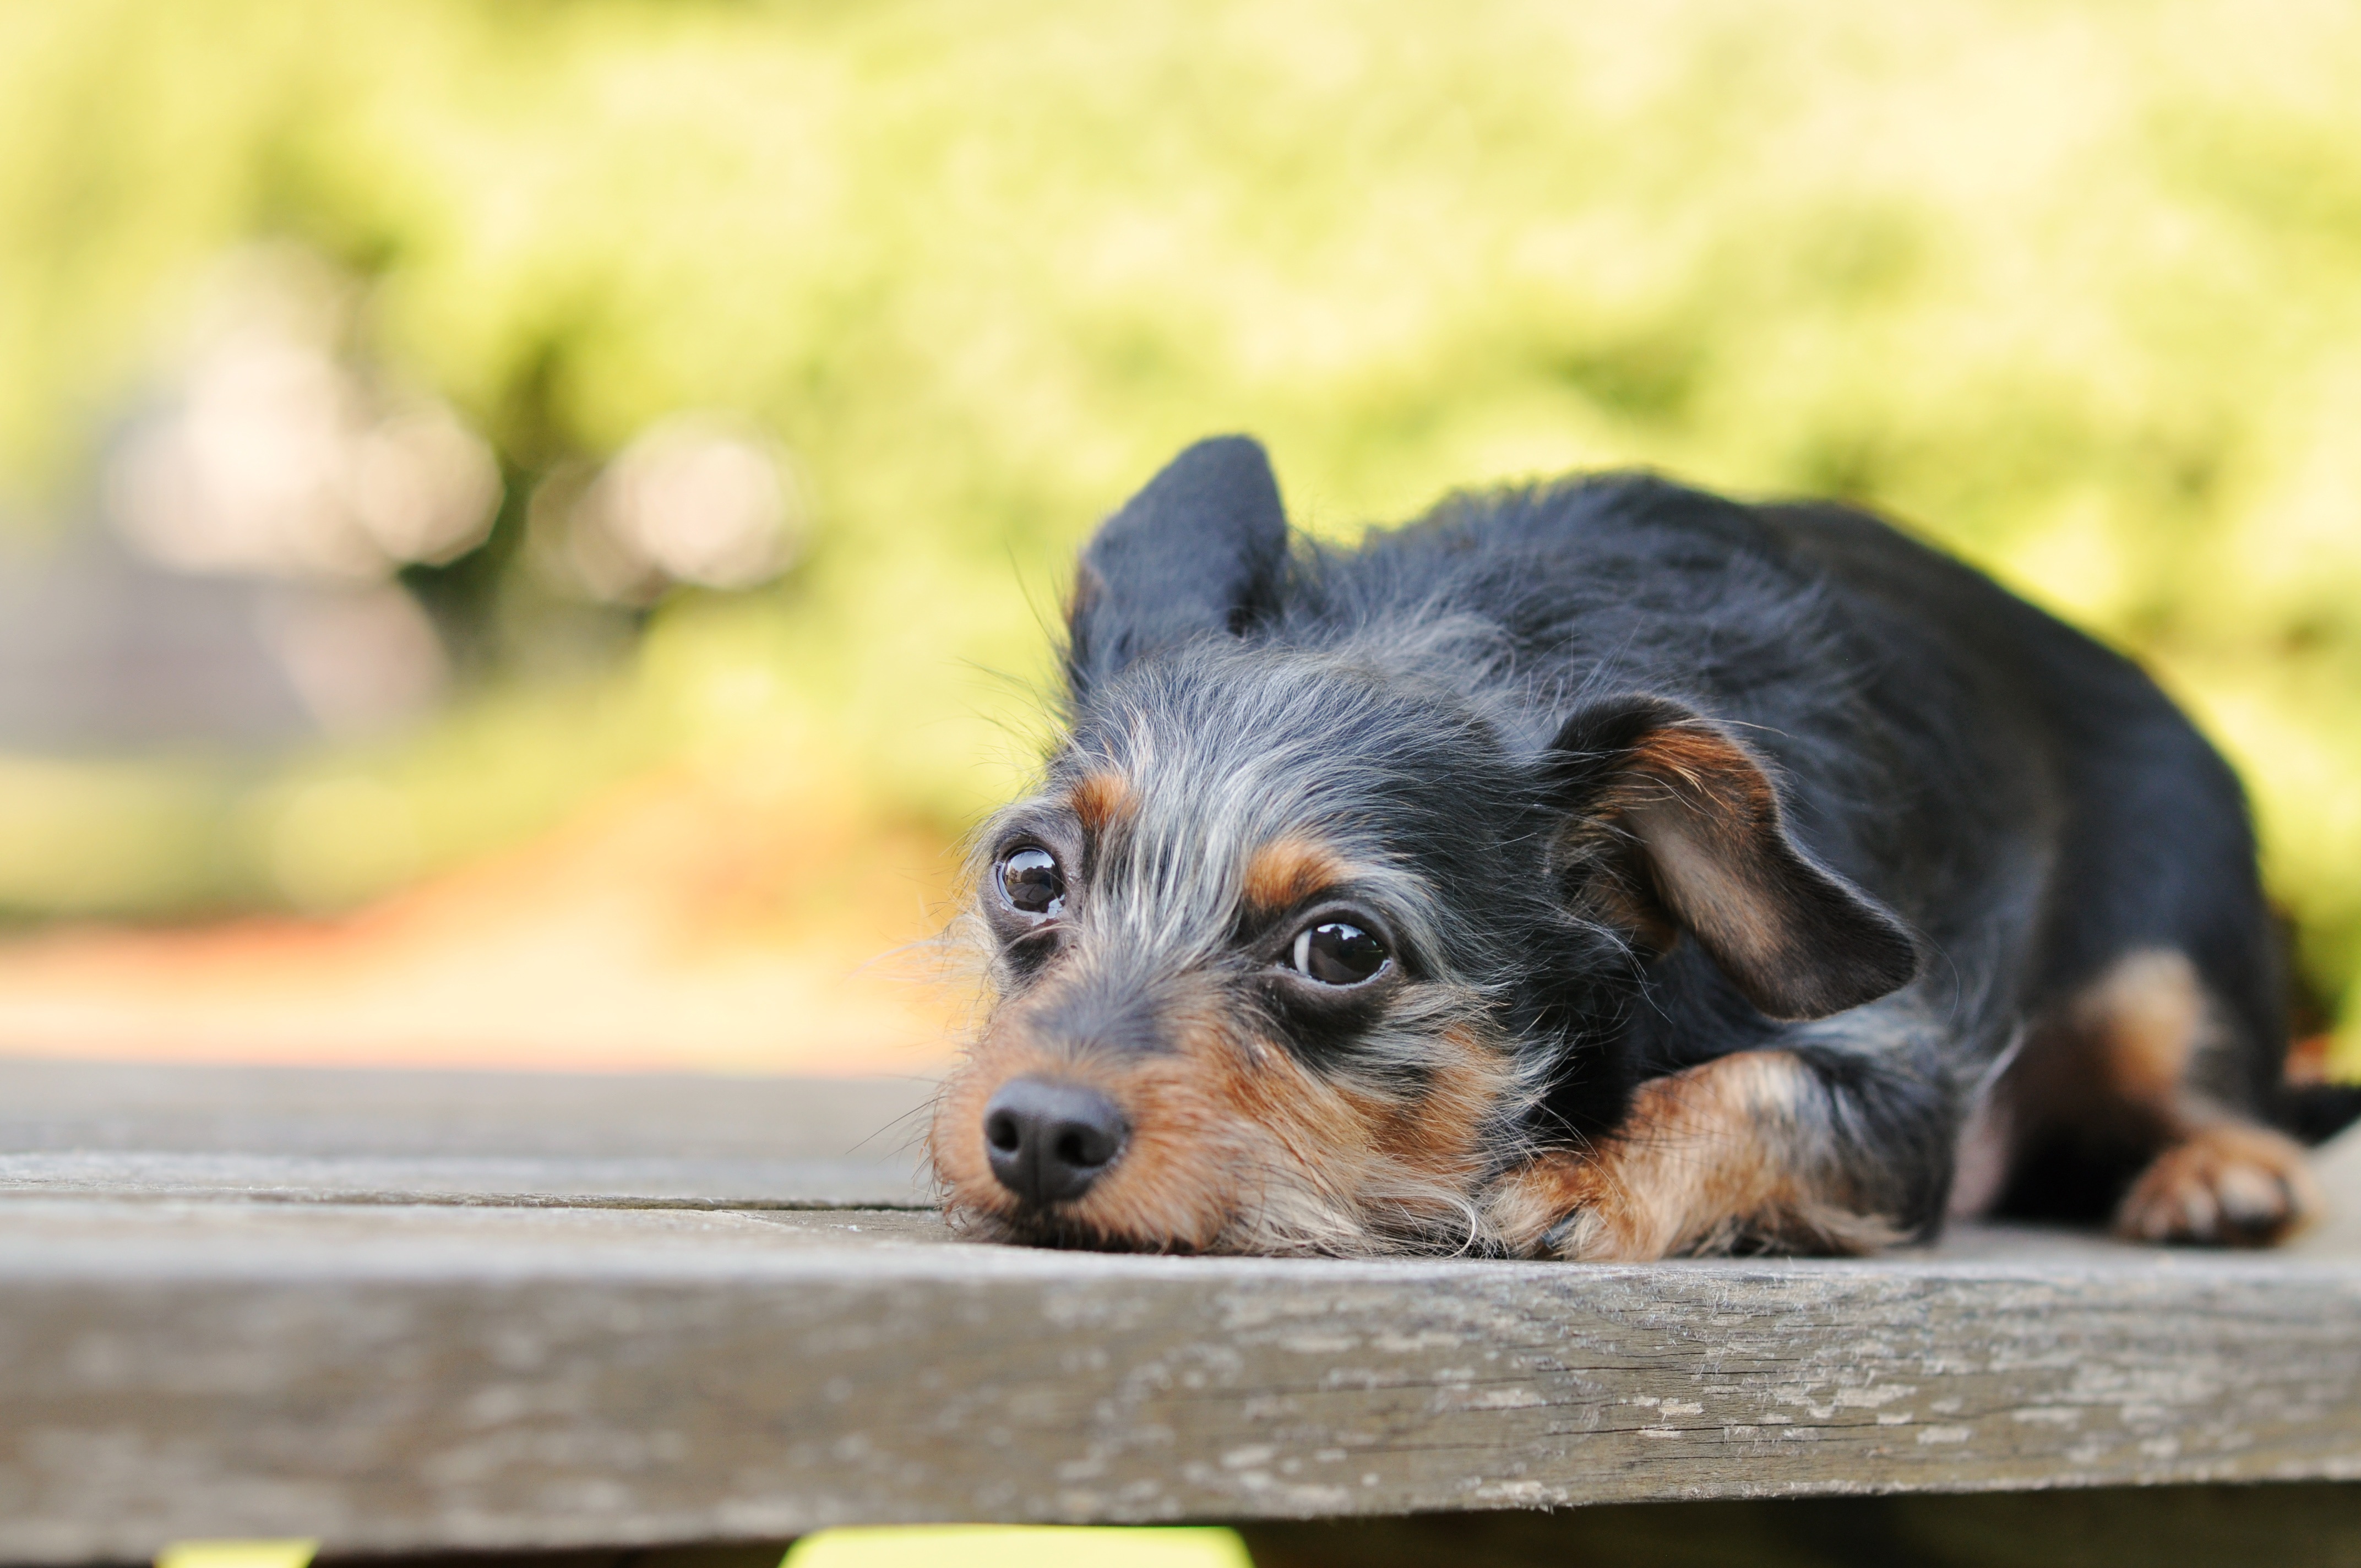
nature, puppy, dog, animal, canine, summer, park, mammal, outdoors, outside, vertebrate, dog breed, terrier, doggy, yorkshire terrier, dog like mammal, carnivoran, australian terrier, vulnerable native breeds